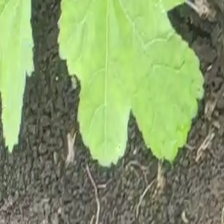
Weed species: Little_Mallow(Malva parviflora)